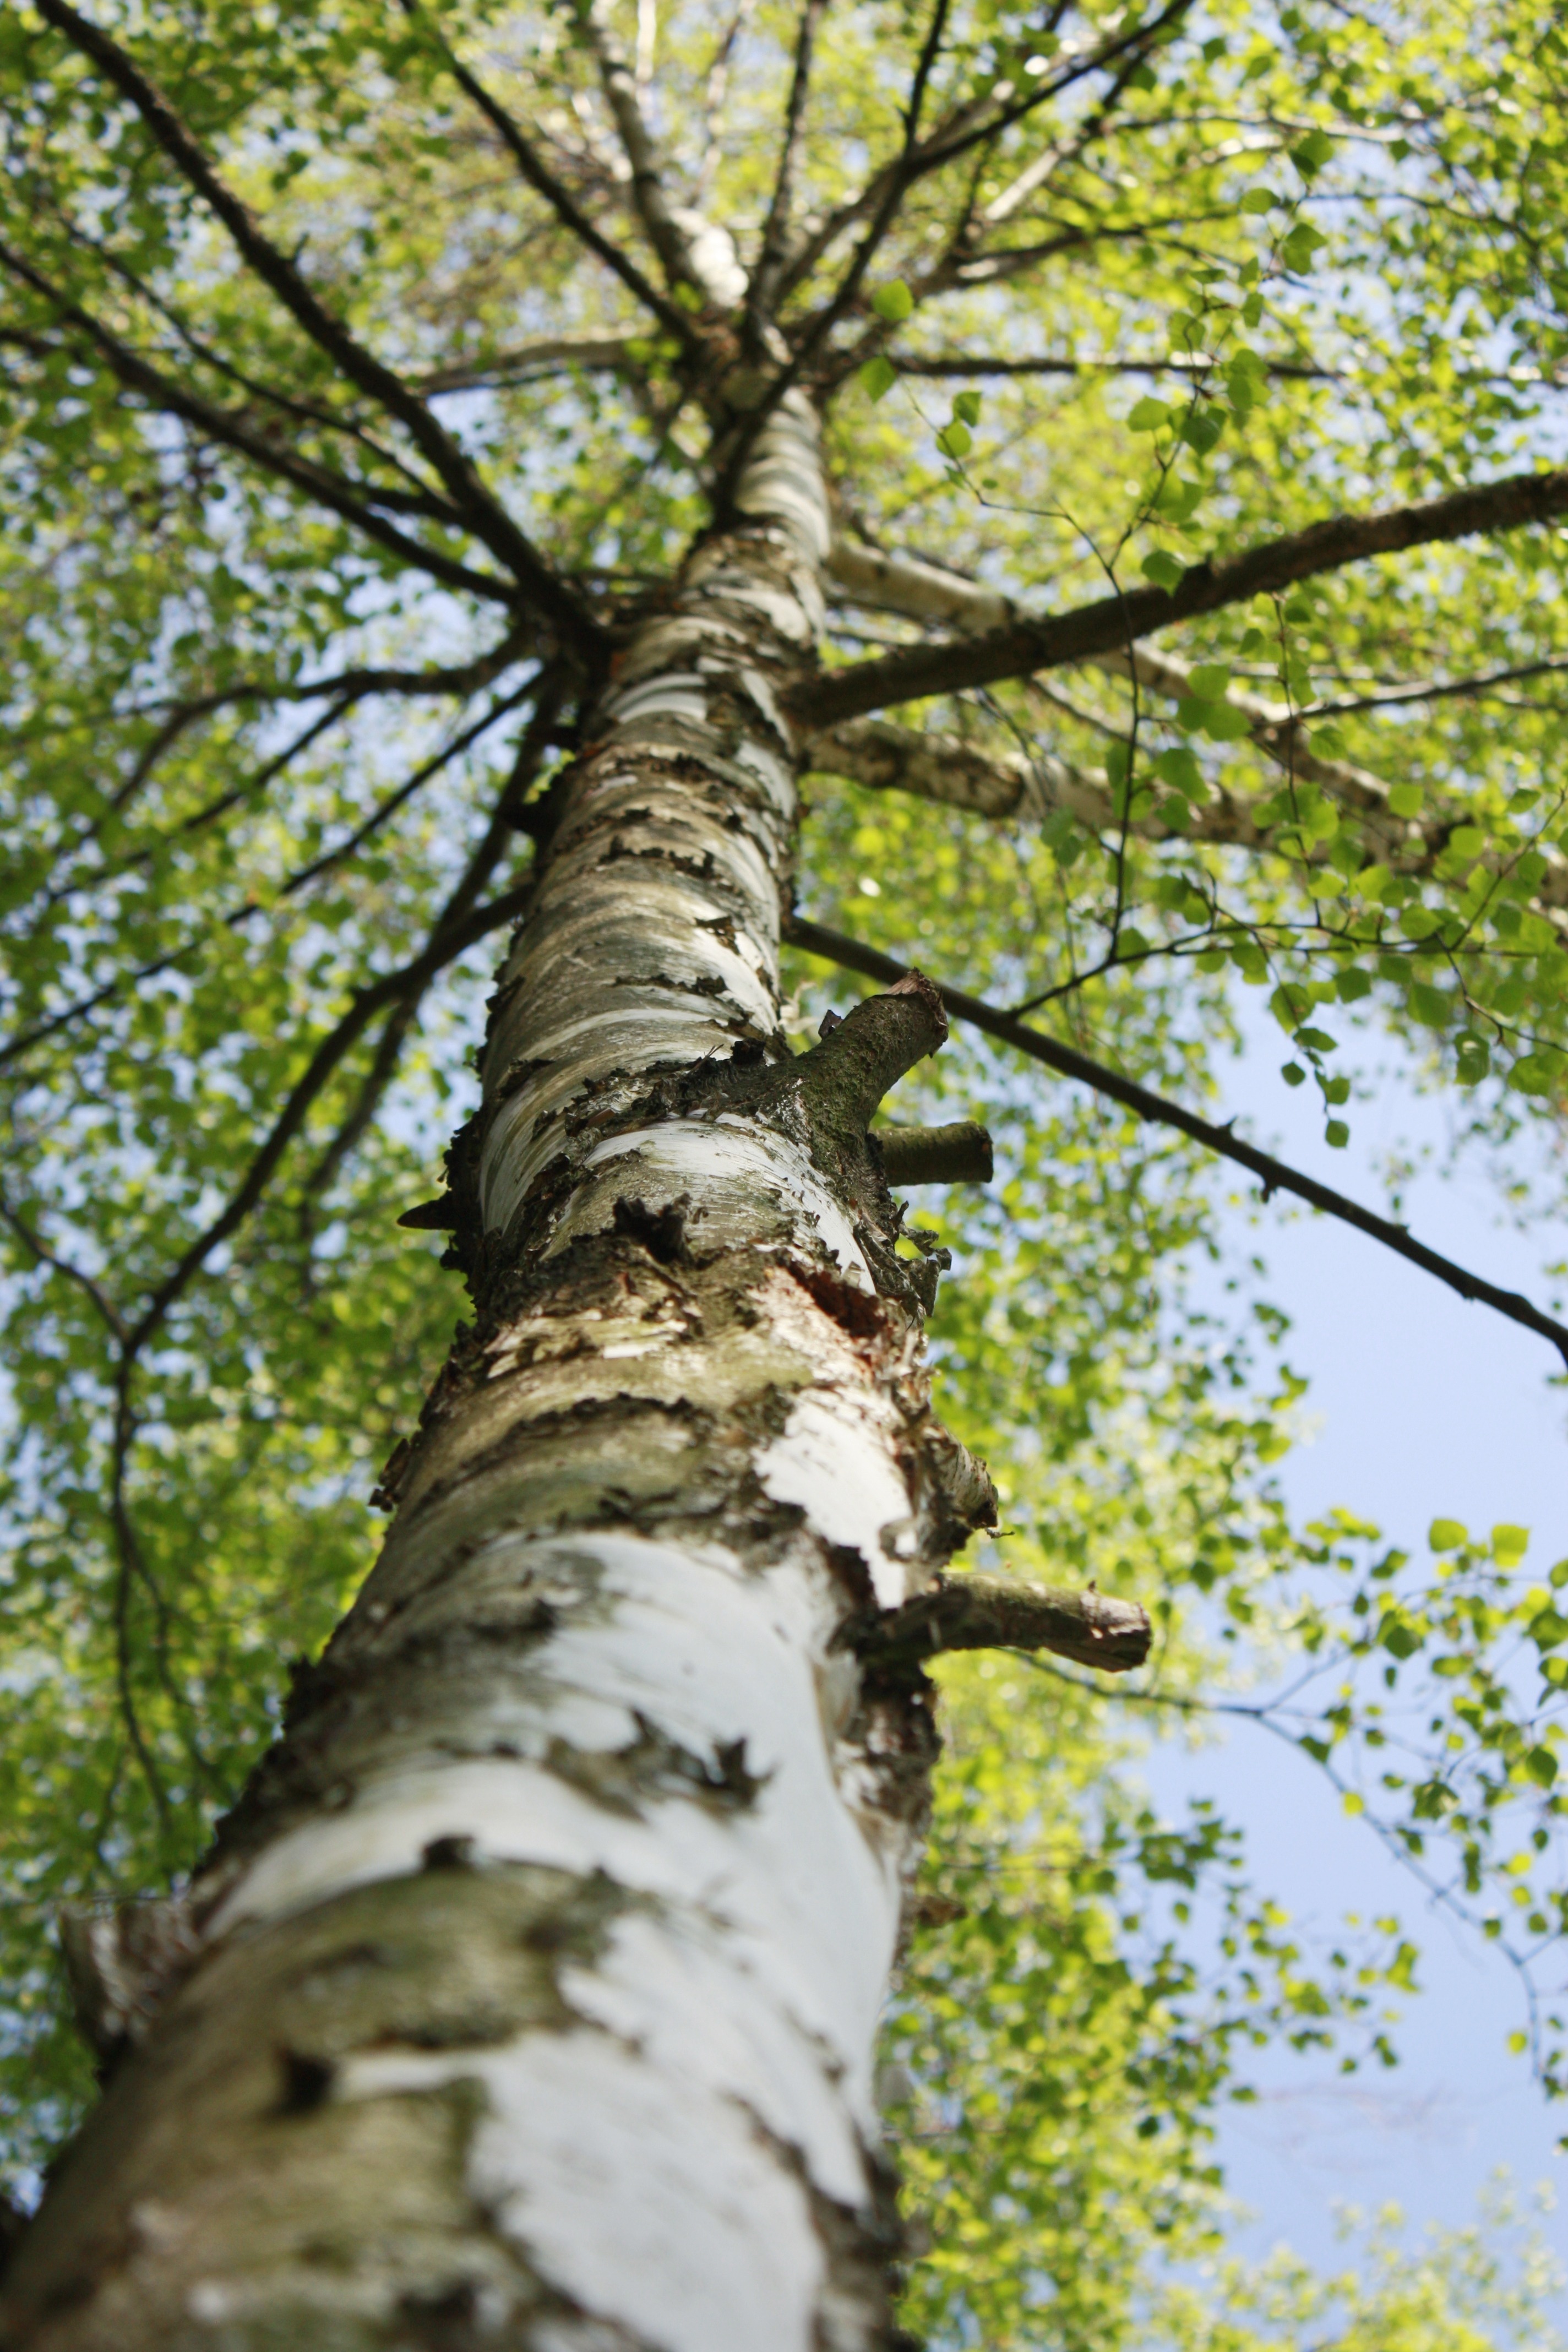
landscape, tree, forest, branch, plant, sky, white, sunlight, leaf, flower, trunk, bark, foliage, green, birch, autumn, botany, blue, trees, clouds, deciduous, grove, blessed, woodland, habitat, tree bark, tree trunks, flowering plant, konary, the bark, natural environment, plant stem, woody plant, land plant, plane tree family, white light solar